Amherst Telephone Company

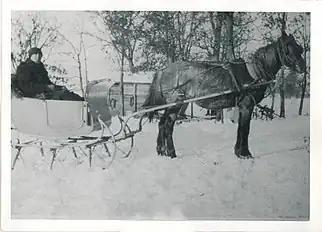
May, unknown date

An old gray mare, named May, was a pioneer partner of the Amherst Telephone Company. May transported poles, materials and linesmen from 1903 though 1929. She was known to the whole community, and many local youths had fun riding her carriage to social gatherings. A car was hired to help her in 1920, but she was often still needed due to the poor roads, which were piled high with snow in the winter.